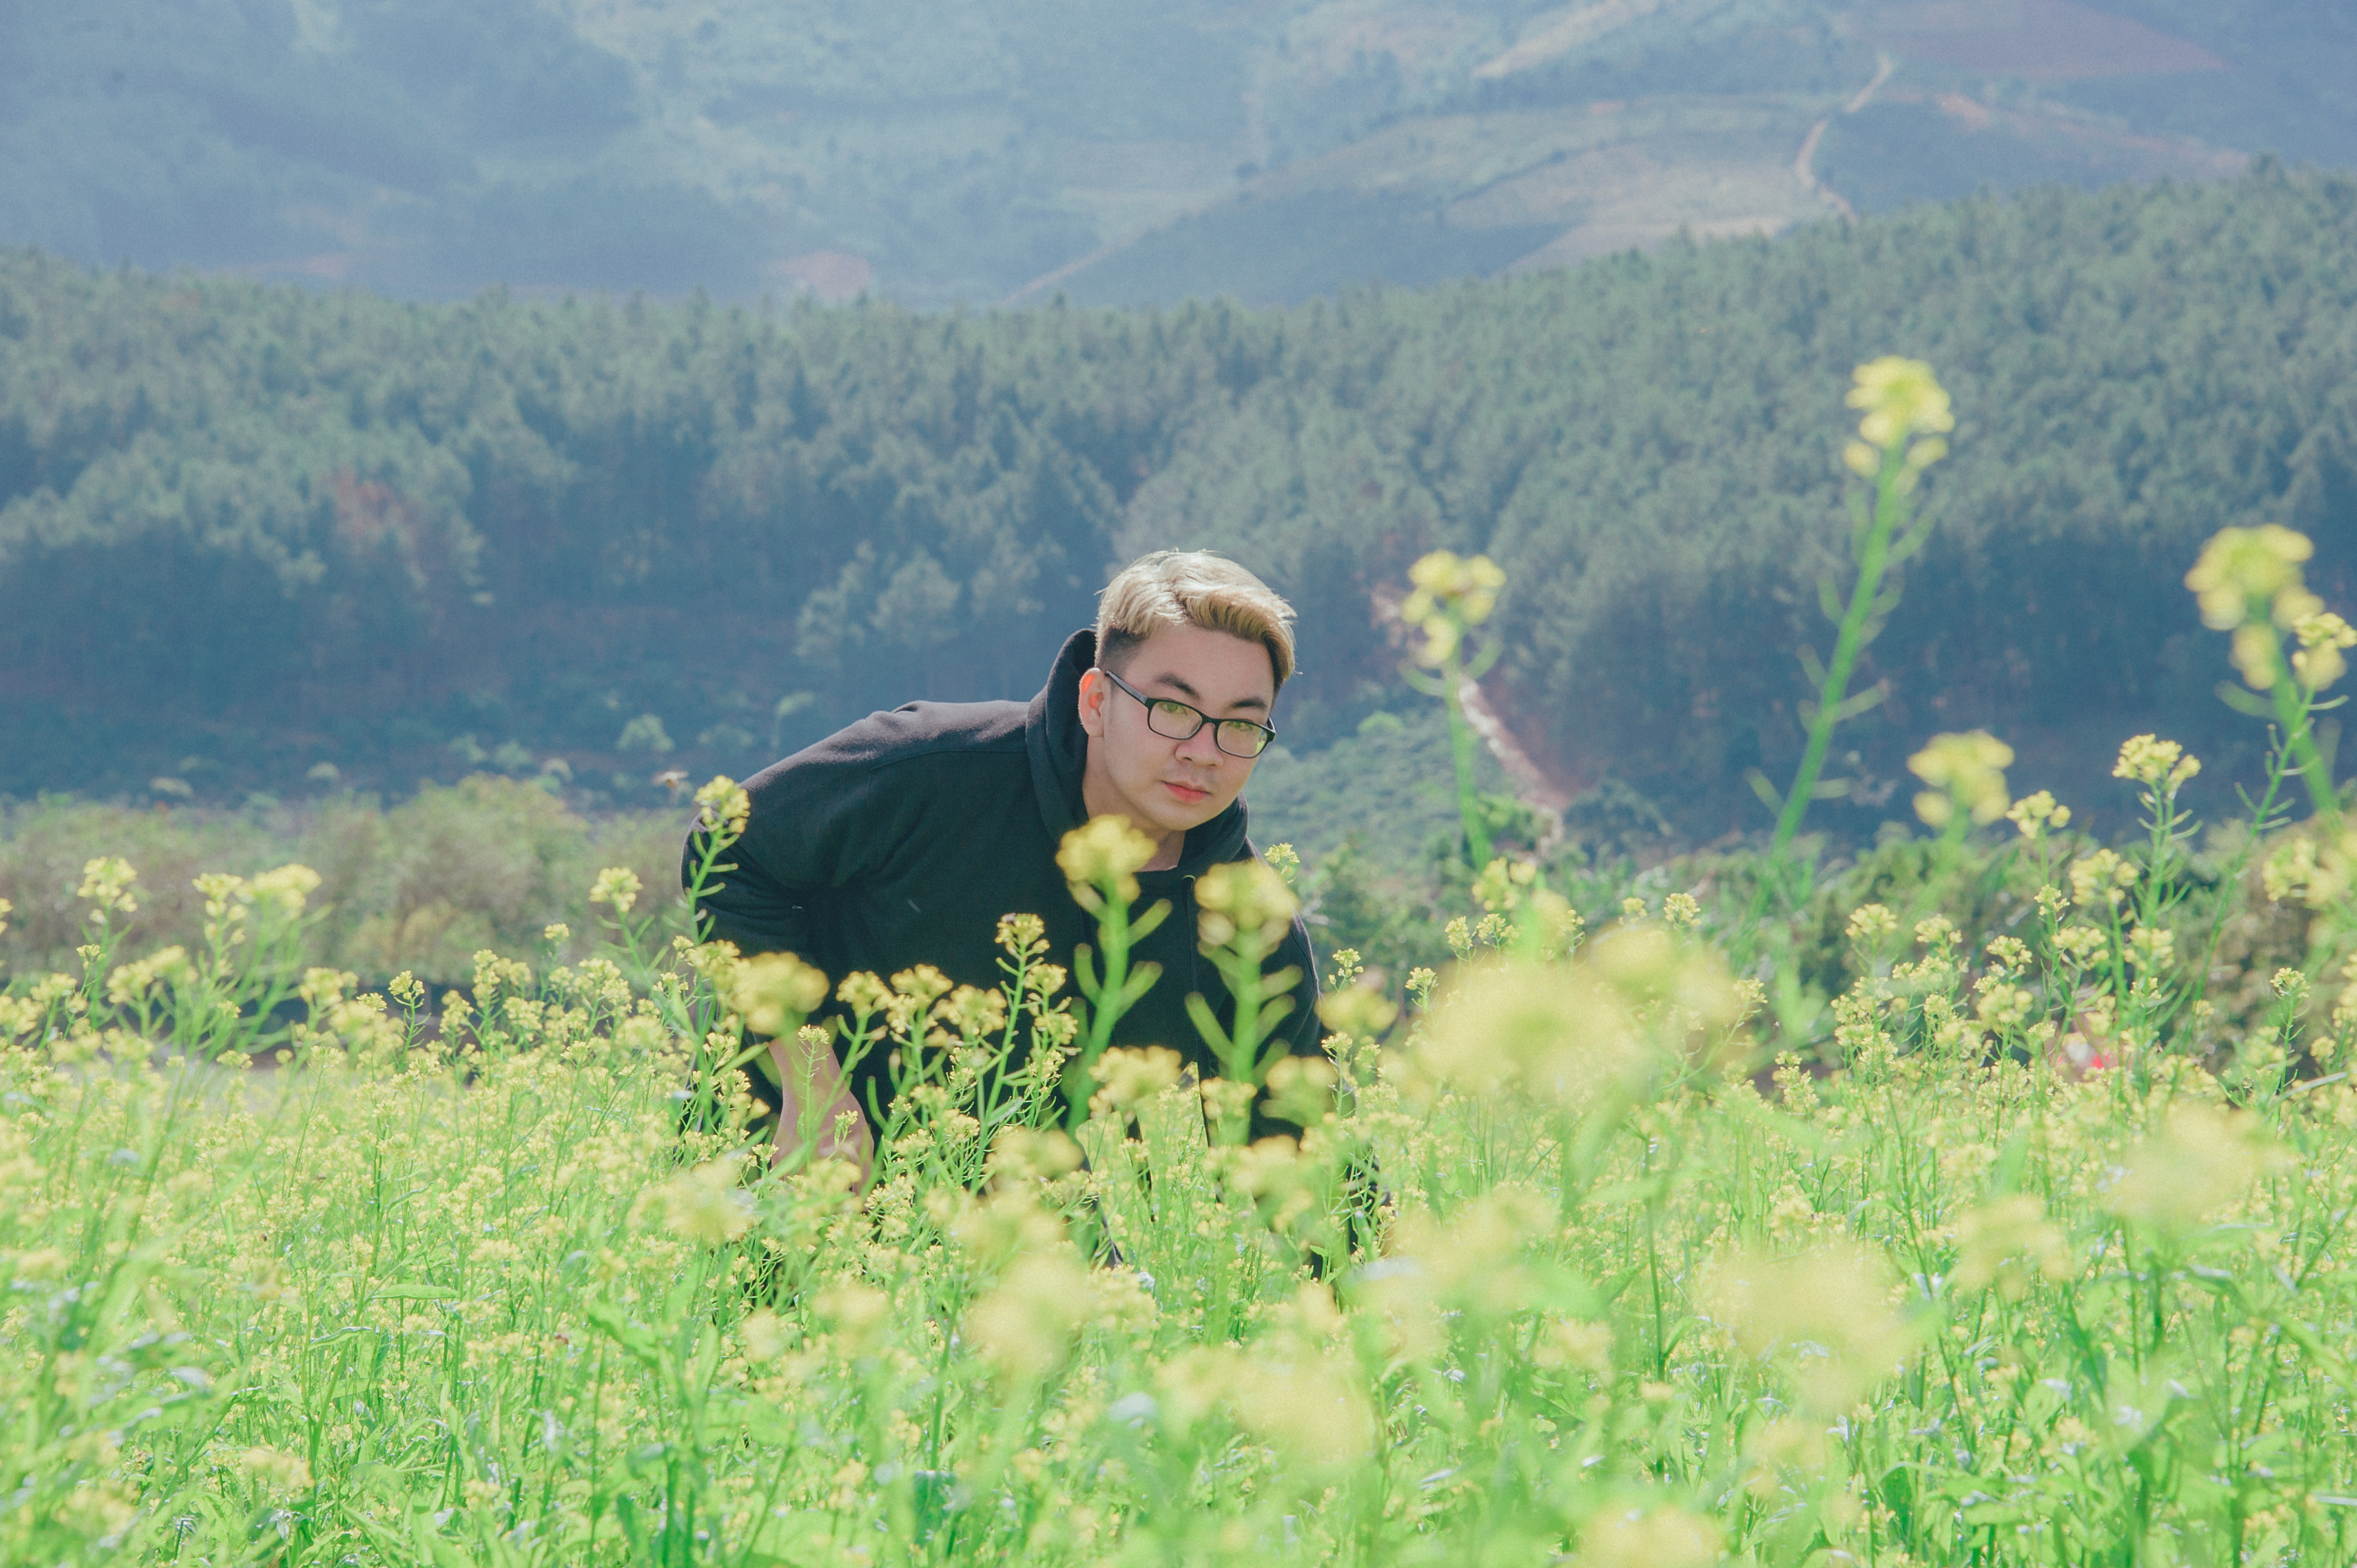
nature, plant, tree, sky, sunlight, man, green, grassland, ecosystem, mountainous landforms, grass, meadow, wilderness, pasture, field, prairie, hill, mountain, agriculture, wildflower, rural area, shrubland, landscape, ecoregion, crop, spring, plant community, farm, steppe, grass family, flower, fun, mountain range